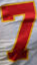
Number: 7